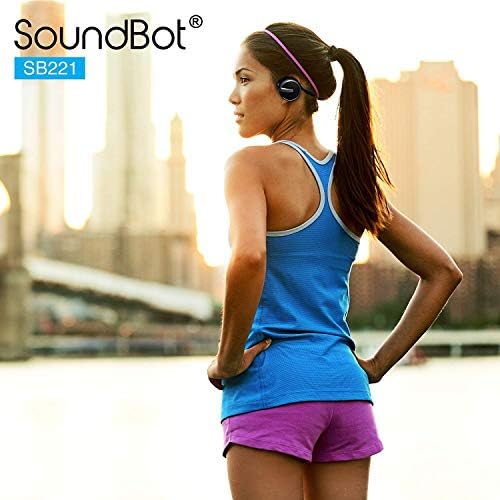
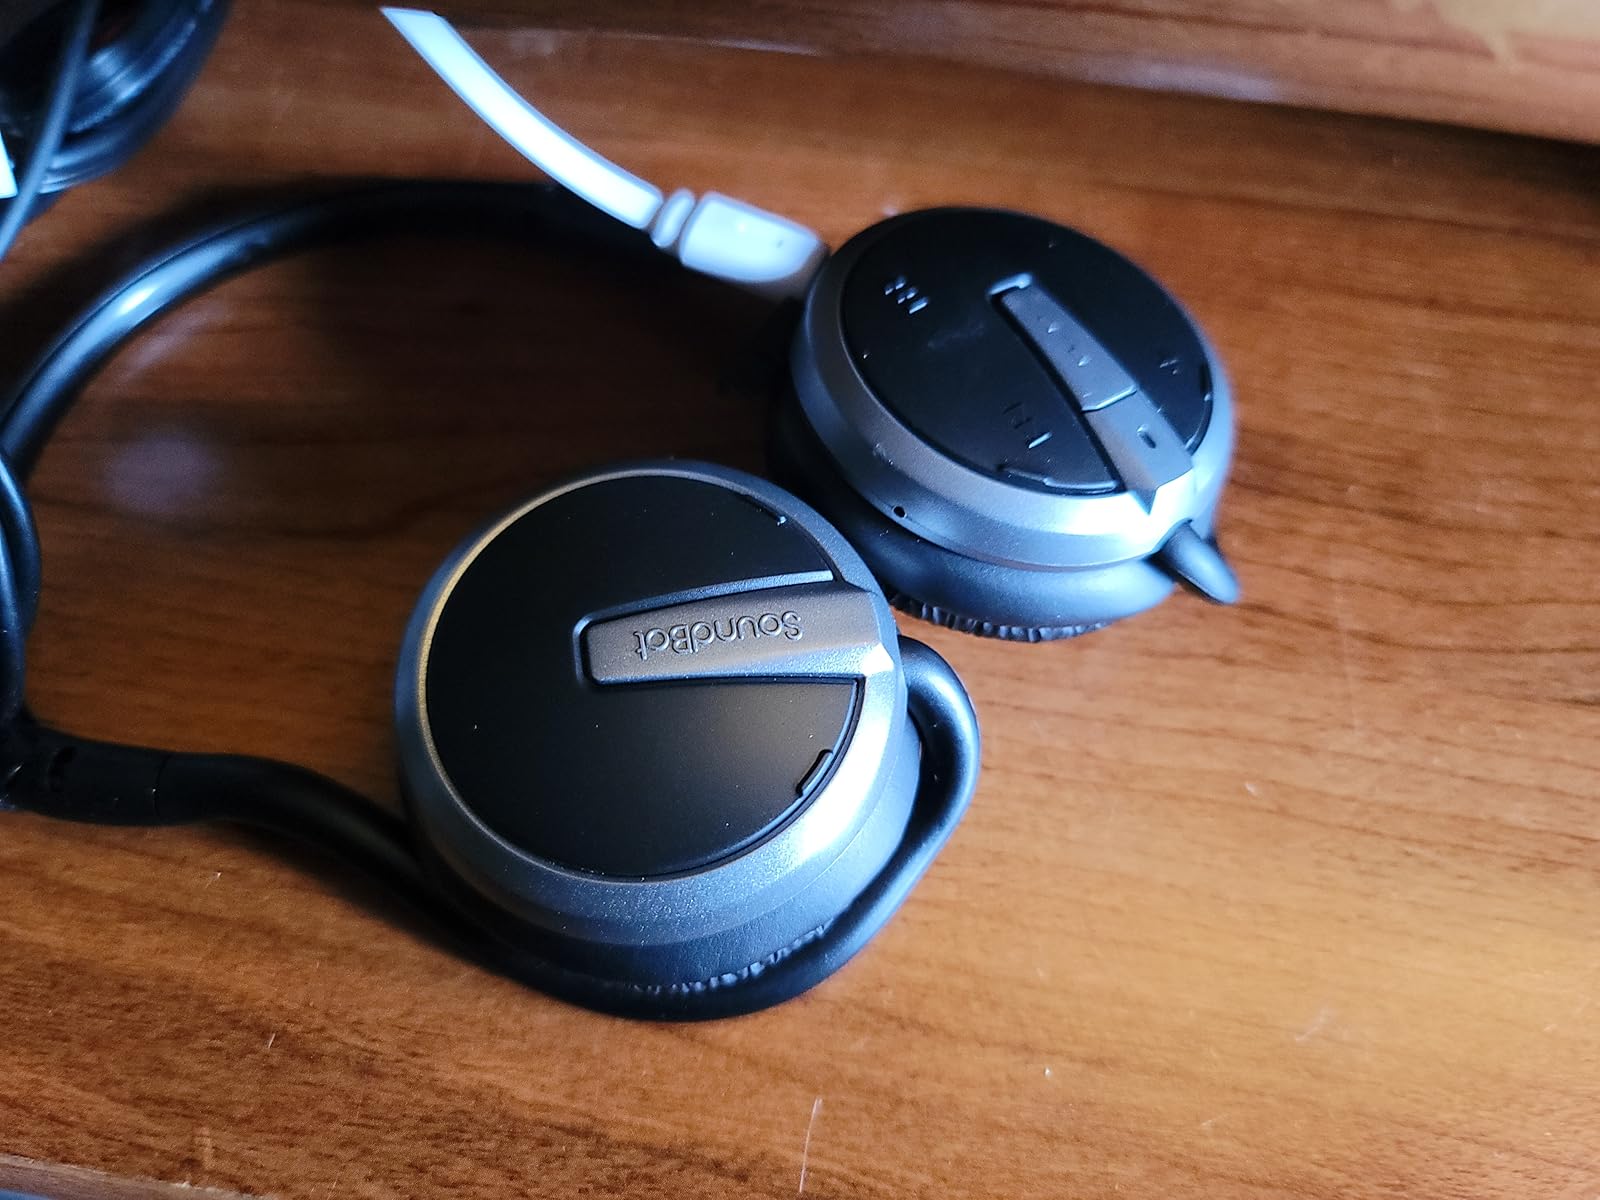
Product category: headphones
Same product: yes